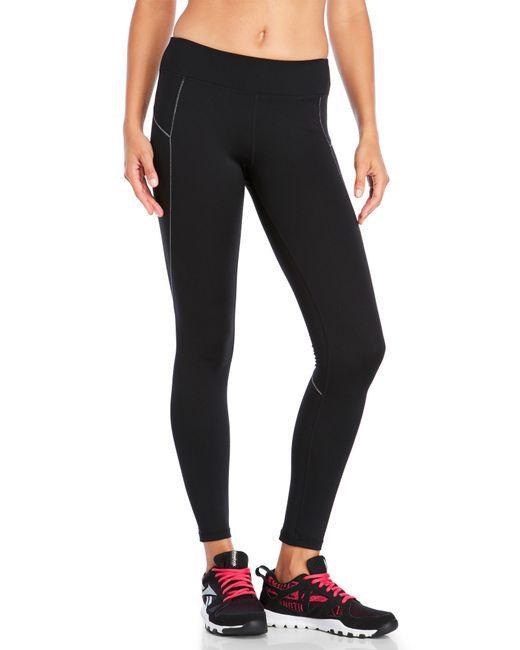
Slim Fit Active Wear Unterteil für Damen